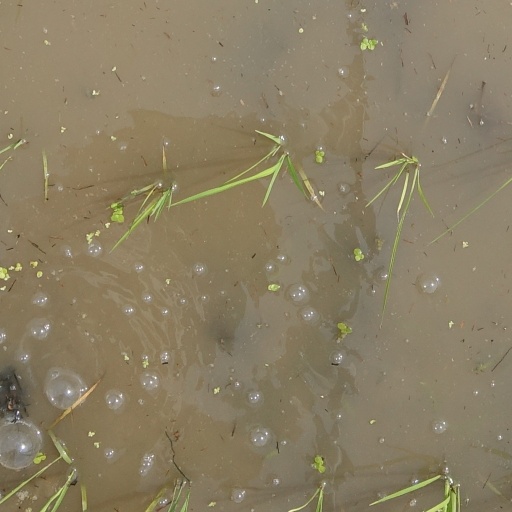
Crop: rice